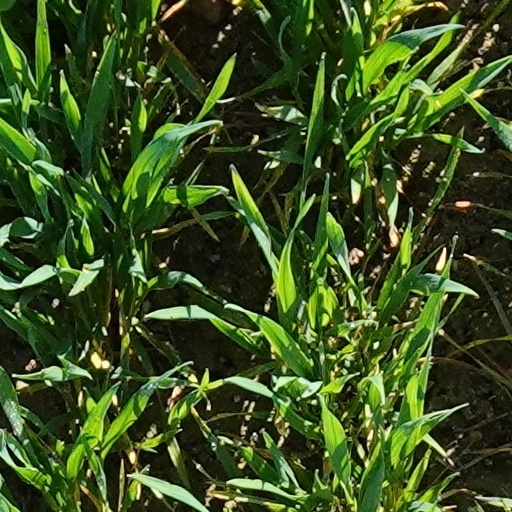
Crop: wheat